Lagopus

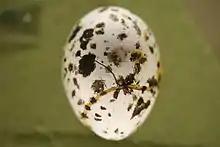
Egg of a Lagopus

The four species are all sedentary specialists of cold regions. Willow ptarmigan is a circumpolar boreal forest species, white-tailed ptarmigan is a North American alpine bird, and rock ptarmigan breeds in both Arctic and mountain habitats across Eurasia and North America. With the exception of the red grouse (until recently considered a subspecies of willow ptarmigan), all have a white winter plumage that helps them blend into the snowy background. Even their remiges are white, while these feathers are black in almost all birds (even birds that are predominantly white, such as the Bali myna) because melanin makes them more resilient and thus improves flight performance. The "Lagopus" grouse apparently found it easier to escape predators by not being seen than by flying away.